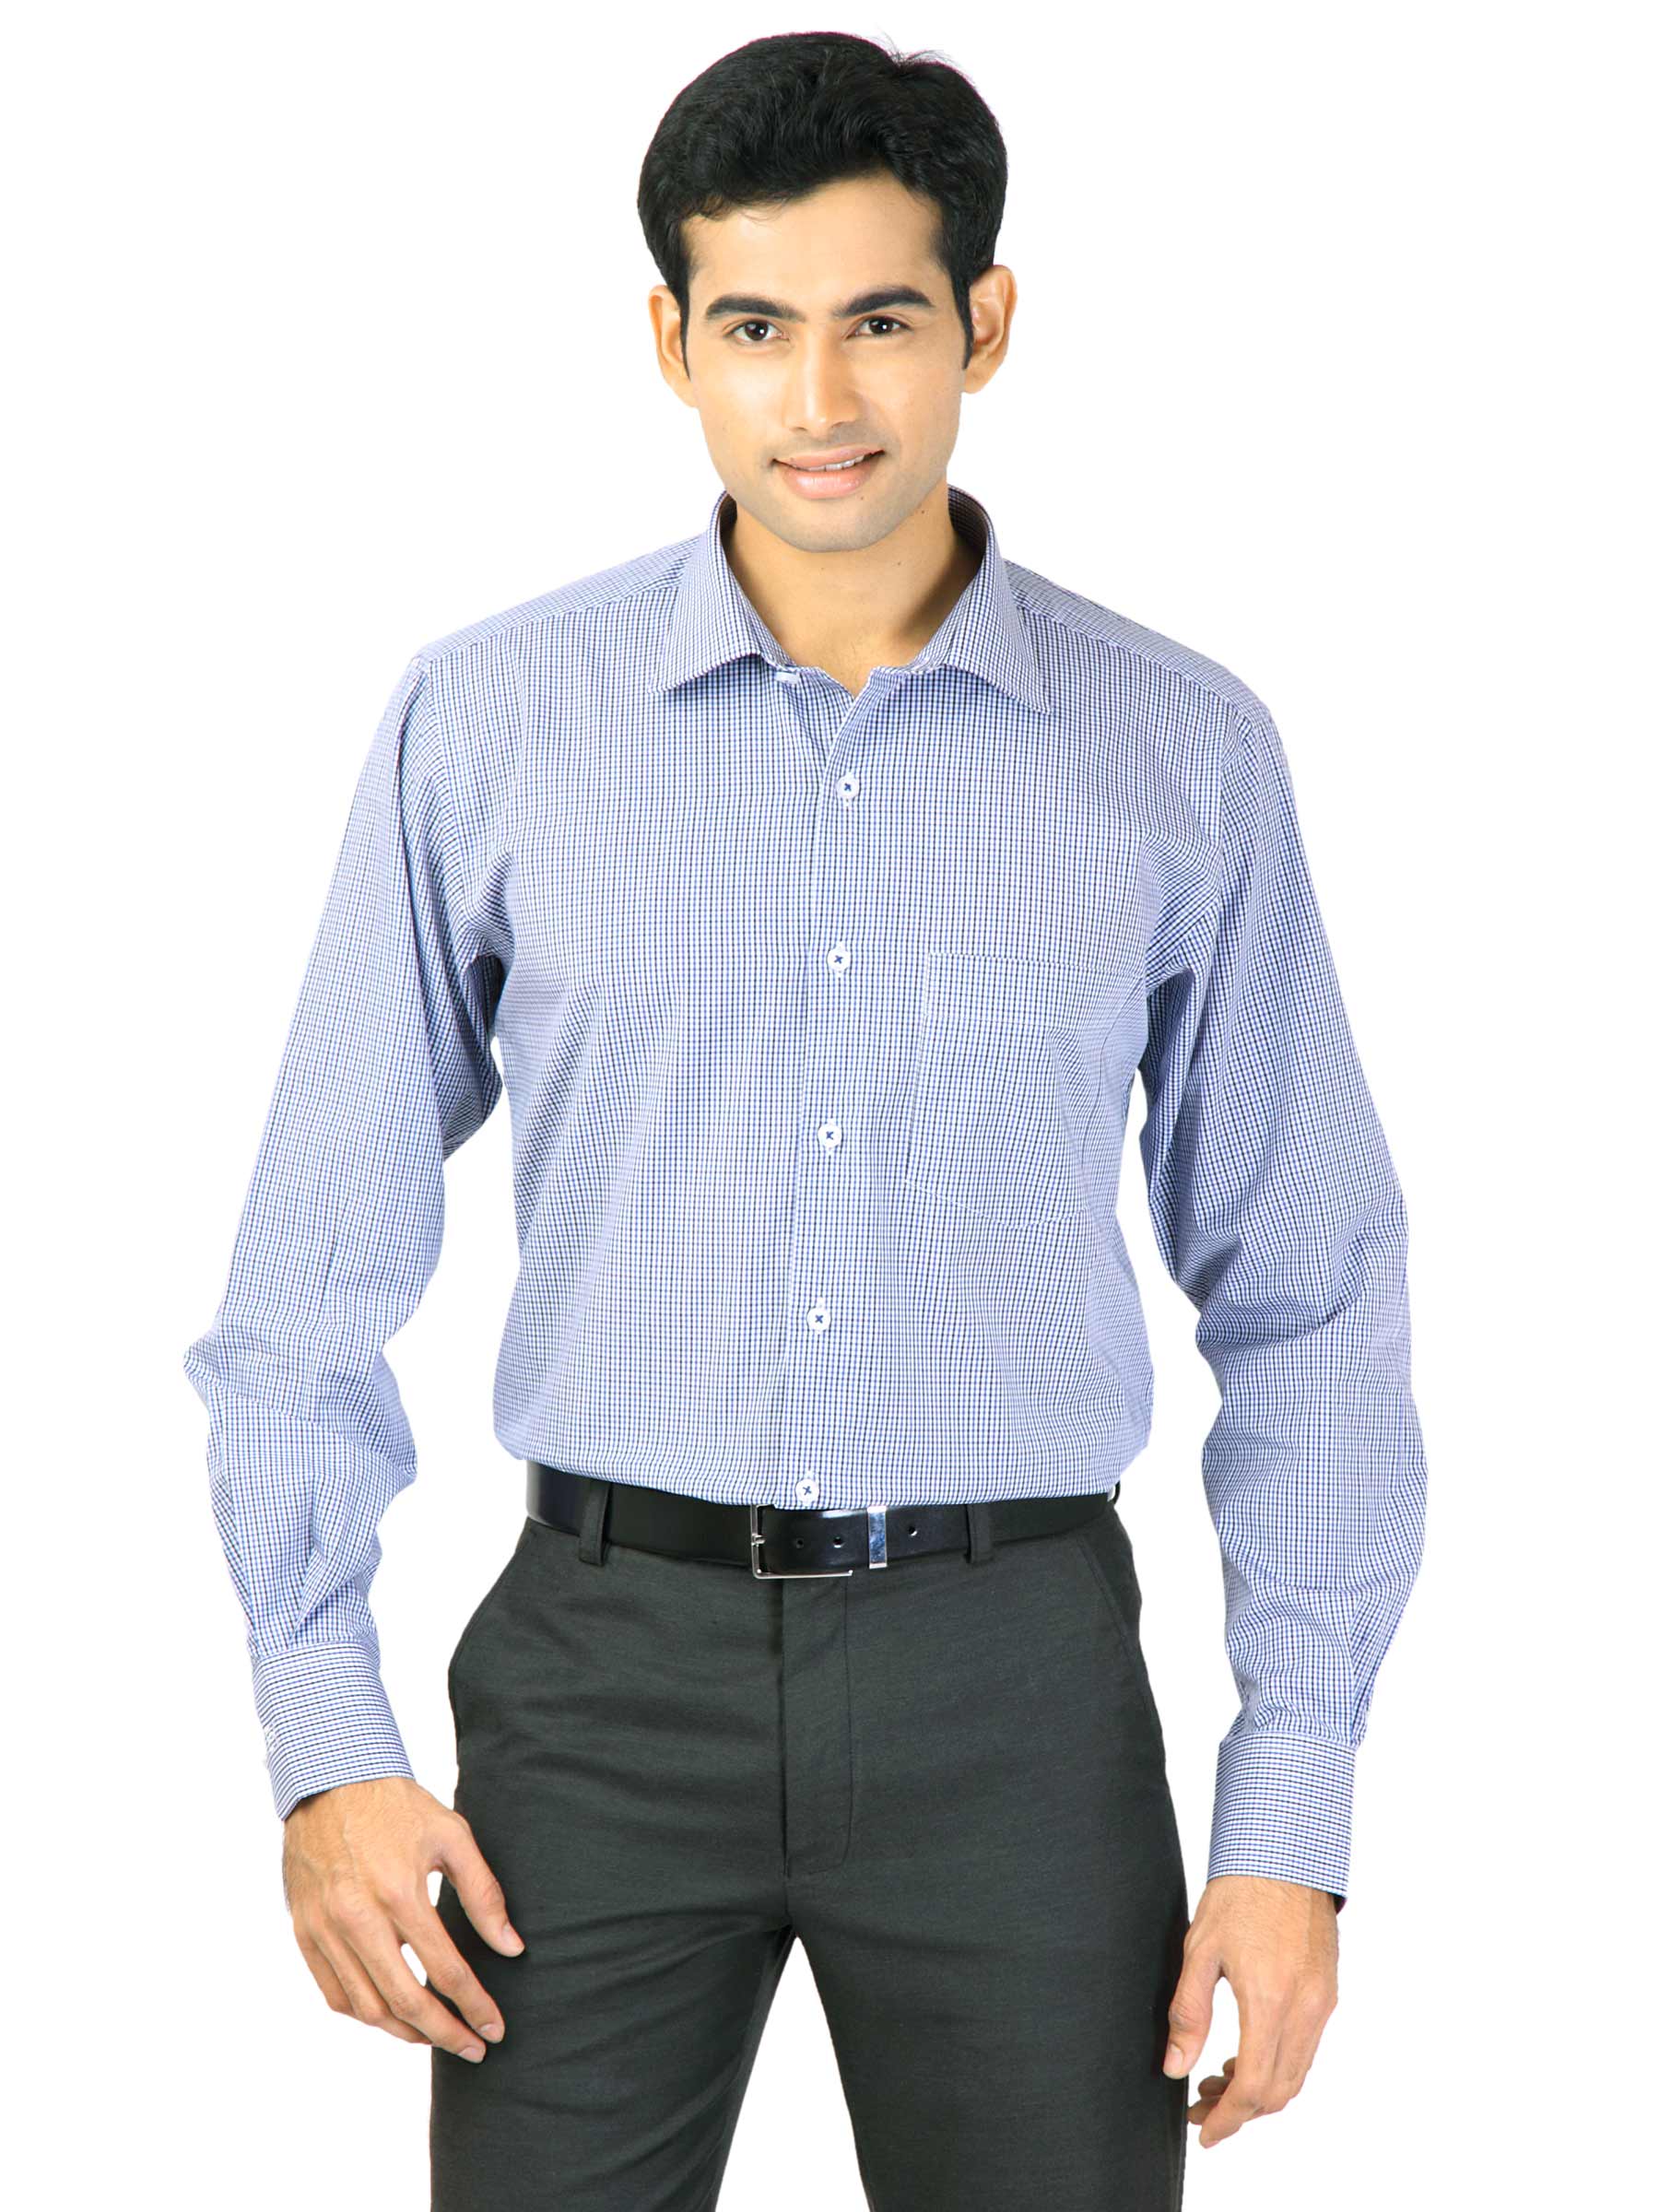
Genesis Men Check Blue Shirts
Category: Apparel / Topwear / Shirts
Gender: Men
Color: Blue
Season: Fall 2011
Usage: Formal